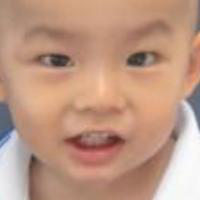
Age group: age 01-10